Wilhelm Koppe

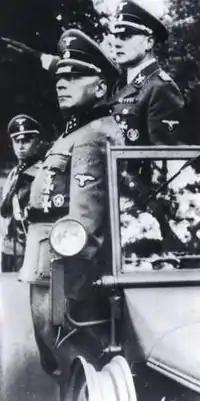
SS-"Obergruppenführer" Wilhelm Koppe salutes SS and German police troops

The Second World War began with the German invasion of Poland on 1 September 1939 and, on 26 October, Koppe was named the Higher SS and Police Leader (HSSPF) and the commander of the SS-"Oberabschnitt" "Warthe" in "Reichsgau Wartheland", an area of Poland that was annexed to Germany. Also called the Warthegau, it was headed by "Gauleiter" Arthur Greiser. Nominally subordinate to Greiser, Koppe possessed a high degree of independence as the commander of all SS and police forces in the Warthegau. As the HSSPF, he reported to Heinrich Himmler and had a good working relationship with the "Reichsführer-SS".